E-TEN

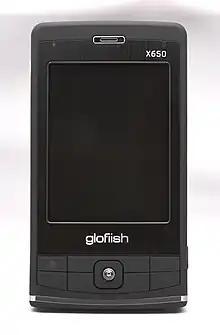
E-TEN Glofiish X650 smartphone

In 2006, E-TEN introduced their new Glofiish line of smartphones; the X500 and M700. Both models featured GSM, Bluetooth, Wi-Fi and GPS. First Glofiish Model with 3G support is the X800, which is released Q3 2007, followed by the M800 with a sliding keyboard released shortly after. The Torq N100 smartphone was the first mobile phone to have an integrated 10 megapixel CMOS sensor, TV tuner and a camcorder that shot up to 30 frames per second DVD quality.